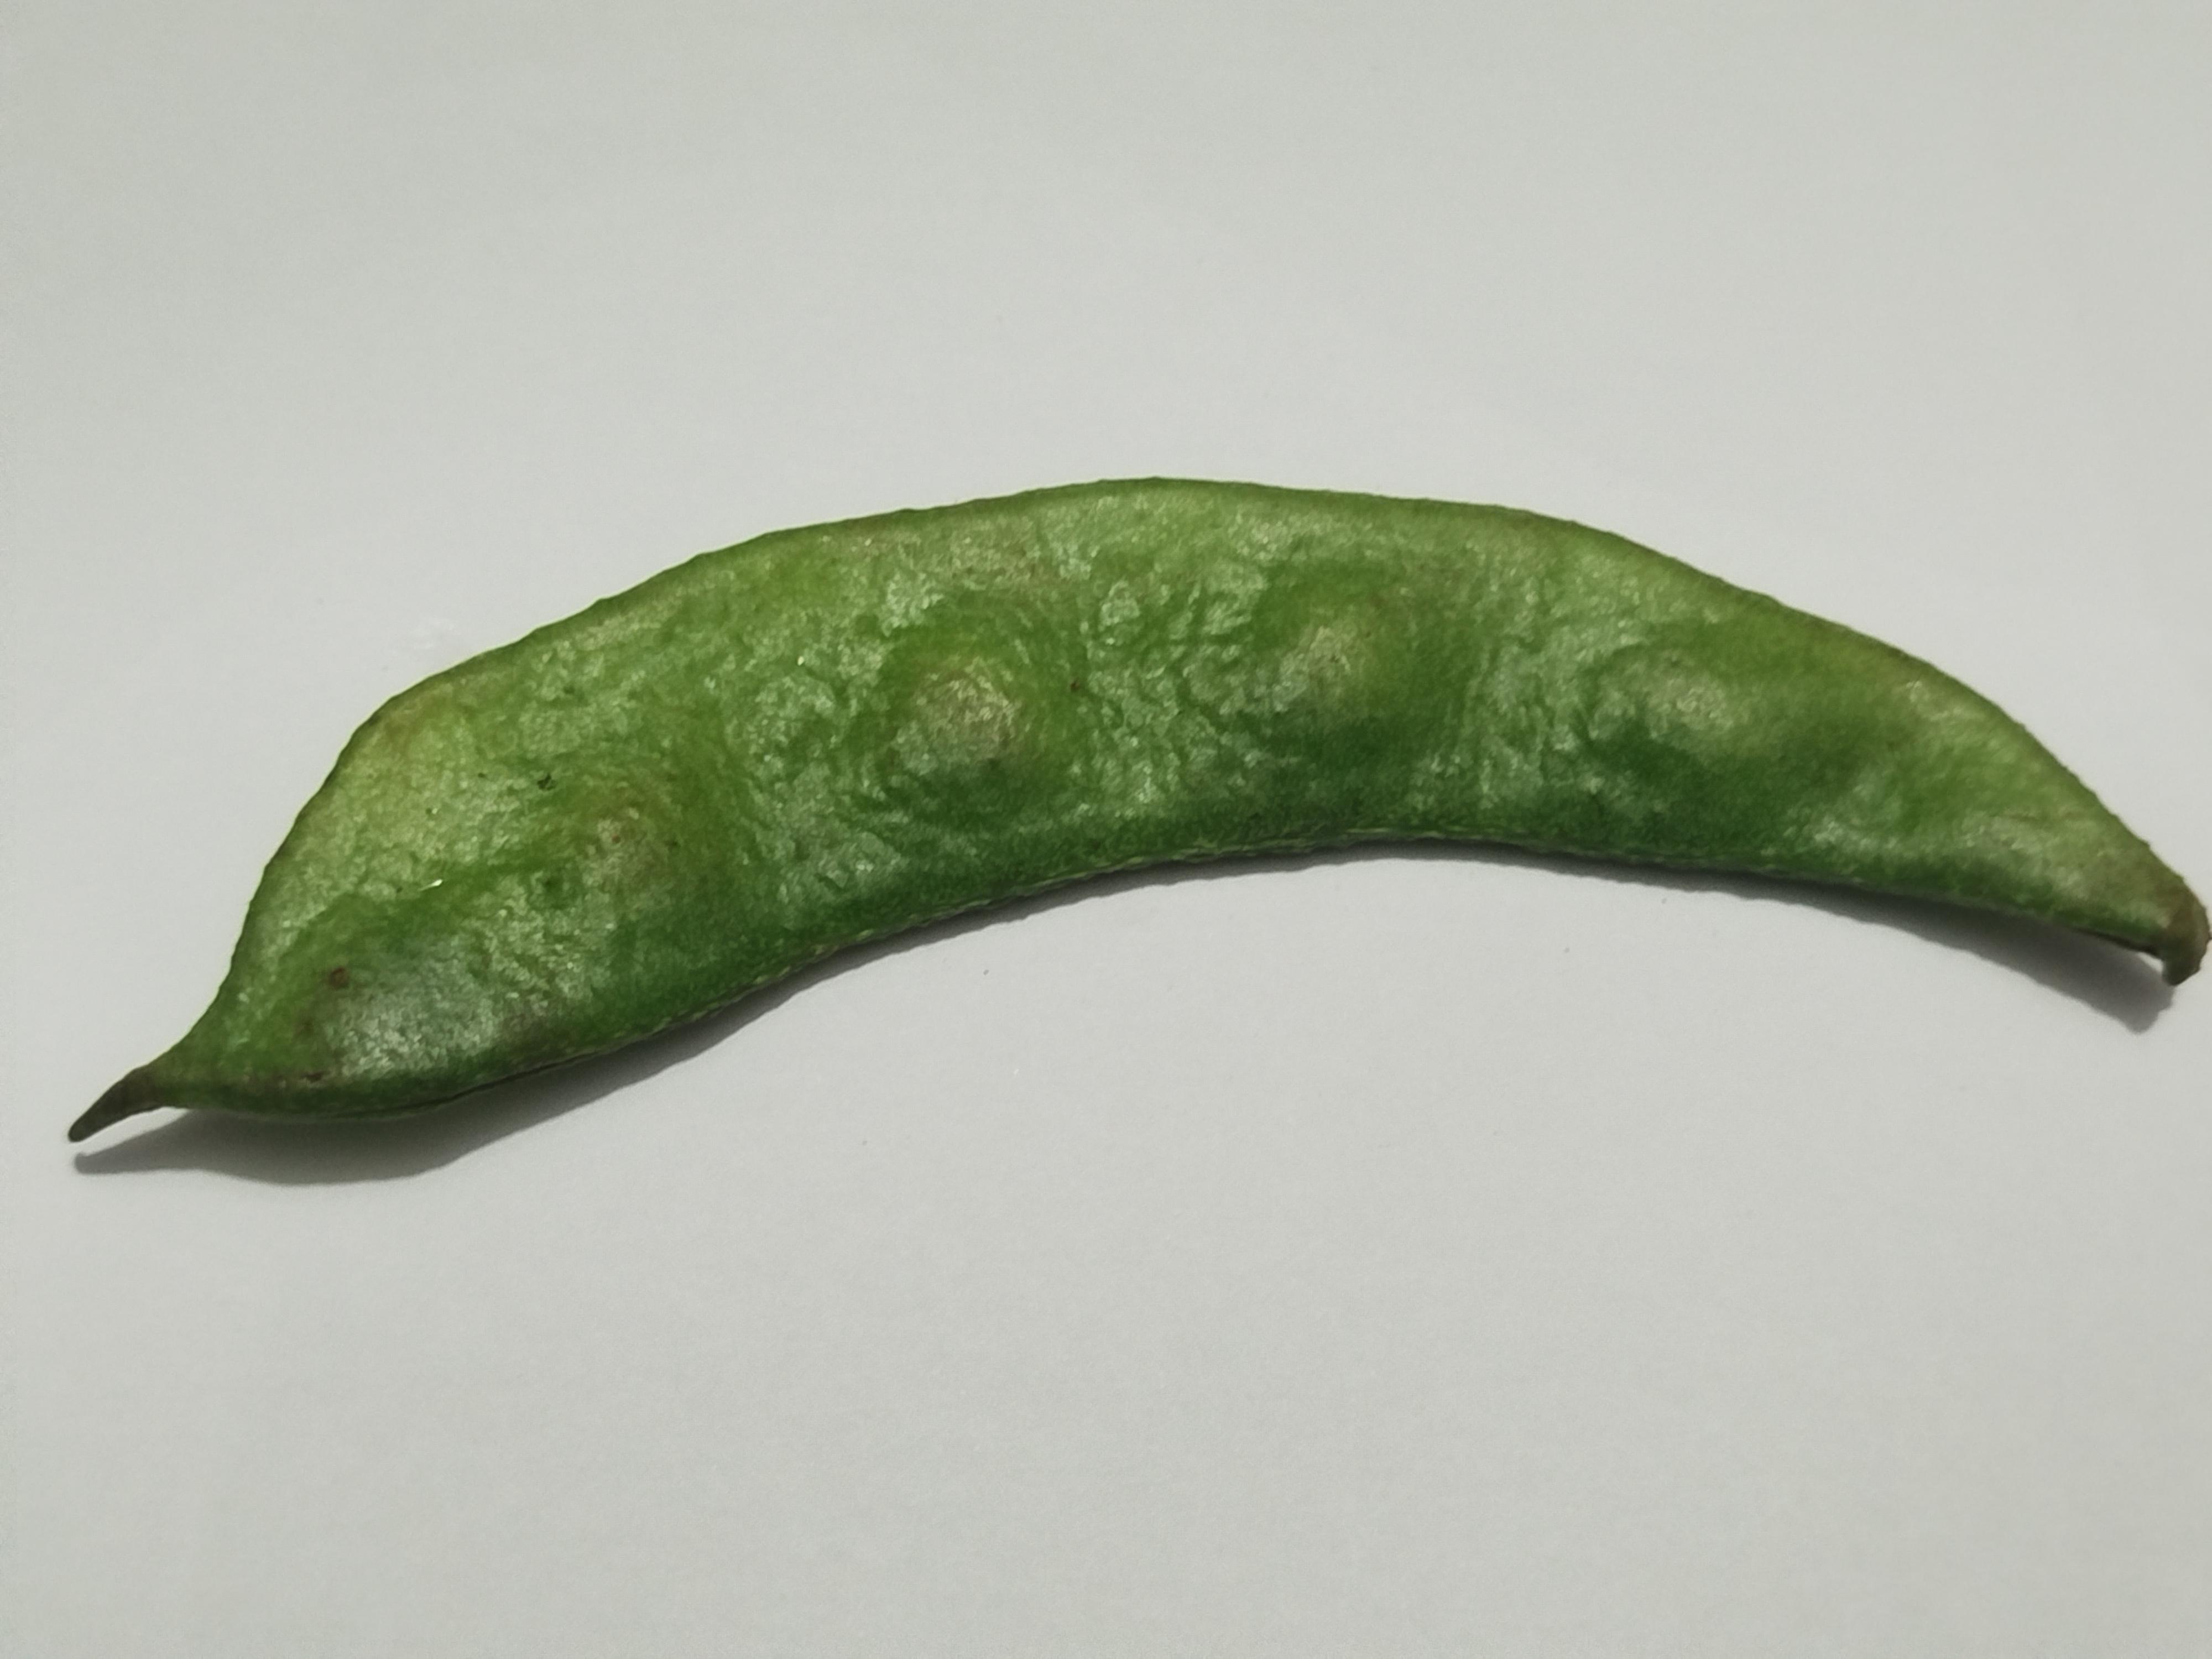
Label: Bean